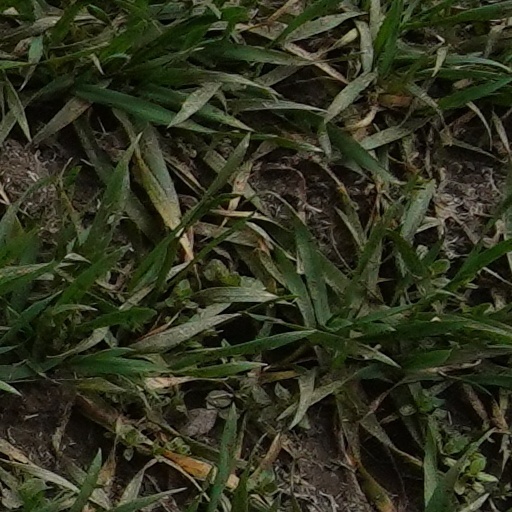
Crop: wheat